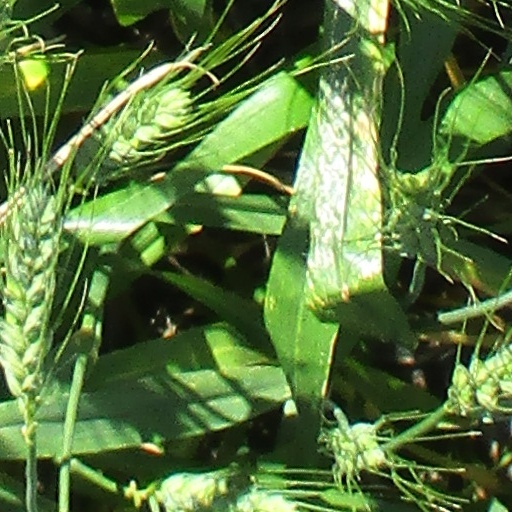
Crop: wheat